Ruja (book)

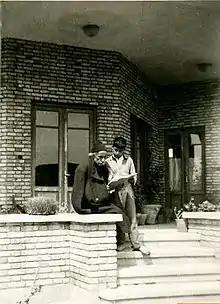
Nima Yooshij and his son Sharagim, 1947

Ruja is a collection of poems by Nima Yooshij written in the Mazanderani language. Yoshij drew most of these works from local childhood poetry. The public space of some of The Red Star of Dawn's poems is influenced by the time of Nima Yooshij in Yush and its neighboring settlements, where post-constitutional modernity had not yet reached. His main concern was to preserve and revive Mazanderani language. He addresses this concern in his letters, manuscripts, and introduction to The Red Star of Dawn. In the letters he writes to his brother, he asks him to prepare and send him the history of Tabarestan and the divan of Amir Pazvari.